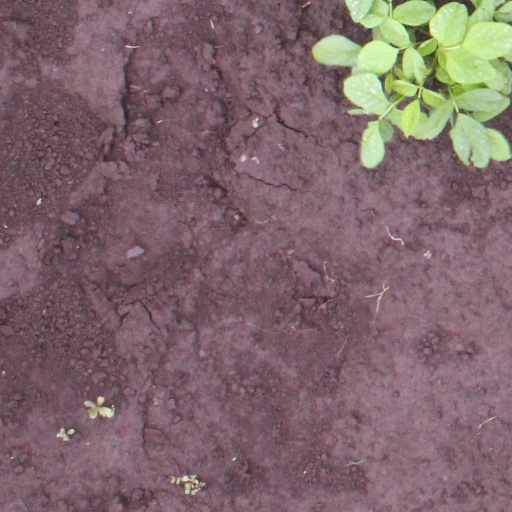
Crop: soybean